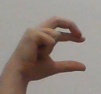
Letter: thal